Isadore H. Bellis

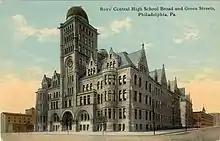
Bellis was a top tennis player at Philadelphia's Central High School.

Bellis was born in 1920 in Yelisavetgrad in the Soviet Union (now Kropyvnytskyi, Ukraine) to a Russian Jewish family, the son of Hersch Belostotsky and Rachel Levinsky Belostotsky. The family emigrated to the United States in 1923 and anglicized their surname from Belostotsky to Bellis. Bellis's father, now known as Harry Bellis, found work as a bank clerk in Philadelphia. Bellis learned to play tennis on the courts of Fairmount Park and attended Central High School. There, he became a top tennis player, winning the national boys outdoor championship in 1935 and the national boys indoor championship in 1936. He won the national boys doubles championship with partner Marvin Kantrowitz that same year. Bellis was also an outstanding table tennis player.